Panathinaikos B.C.

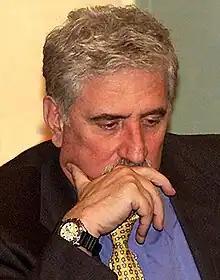
Giorgos Kolokithas

In 1961, Panathinaikos won the Greek League championship with new leaders Georgios Vassilakopoulos, Stelios Tavoularis and Petros Panagiotarakos. In 1962, Panathinaikos made the repeat, and was again the Greek League champion. That was also the year that PAO took part for the first time in a European-wide competition, as they faced Hapoel Tel Aviv in the FIBA European Champions Cup 1961–62 season.